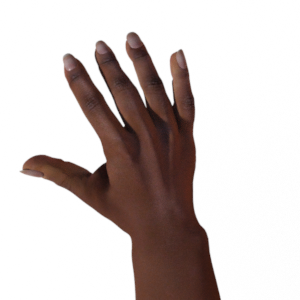
Label: paper